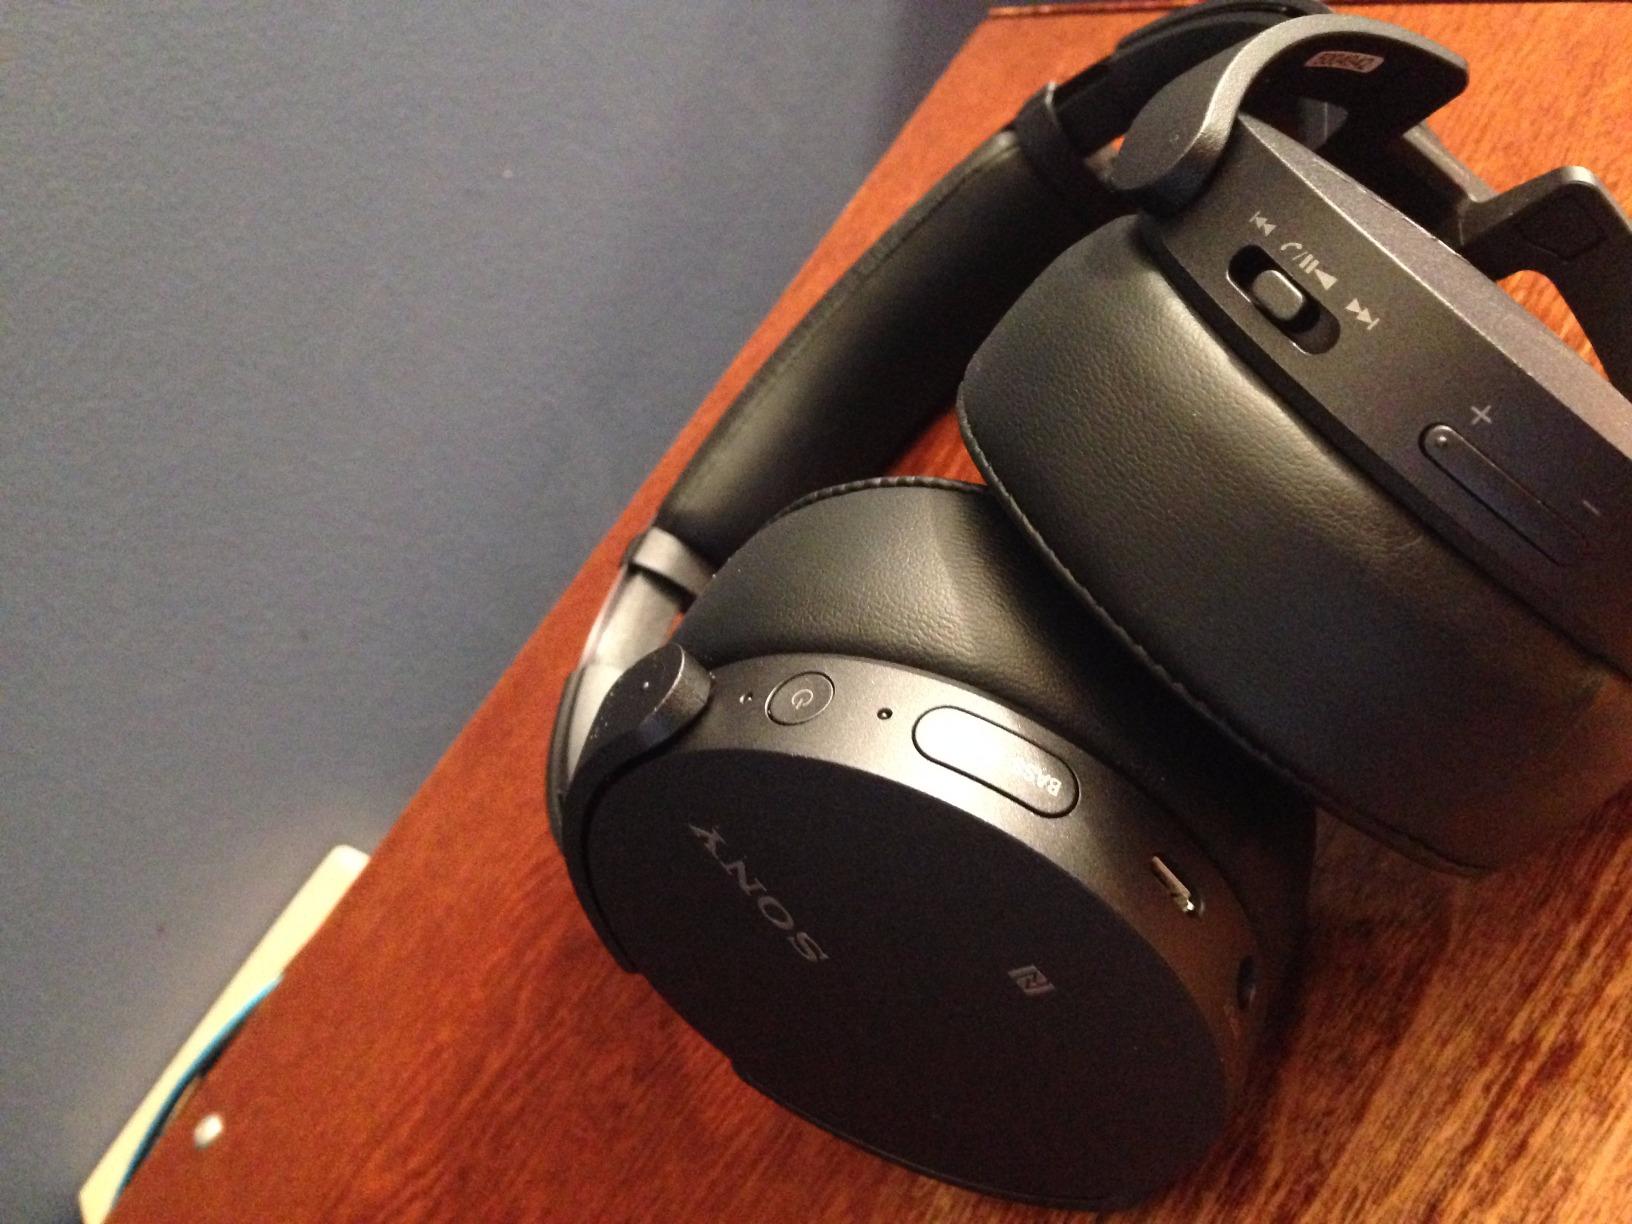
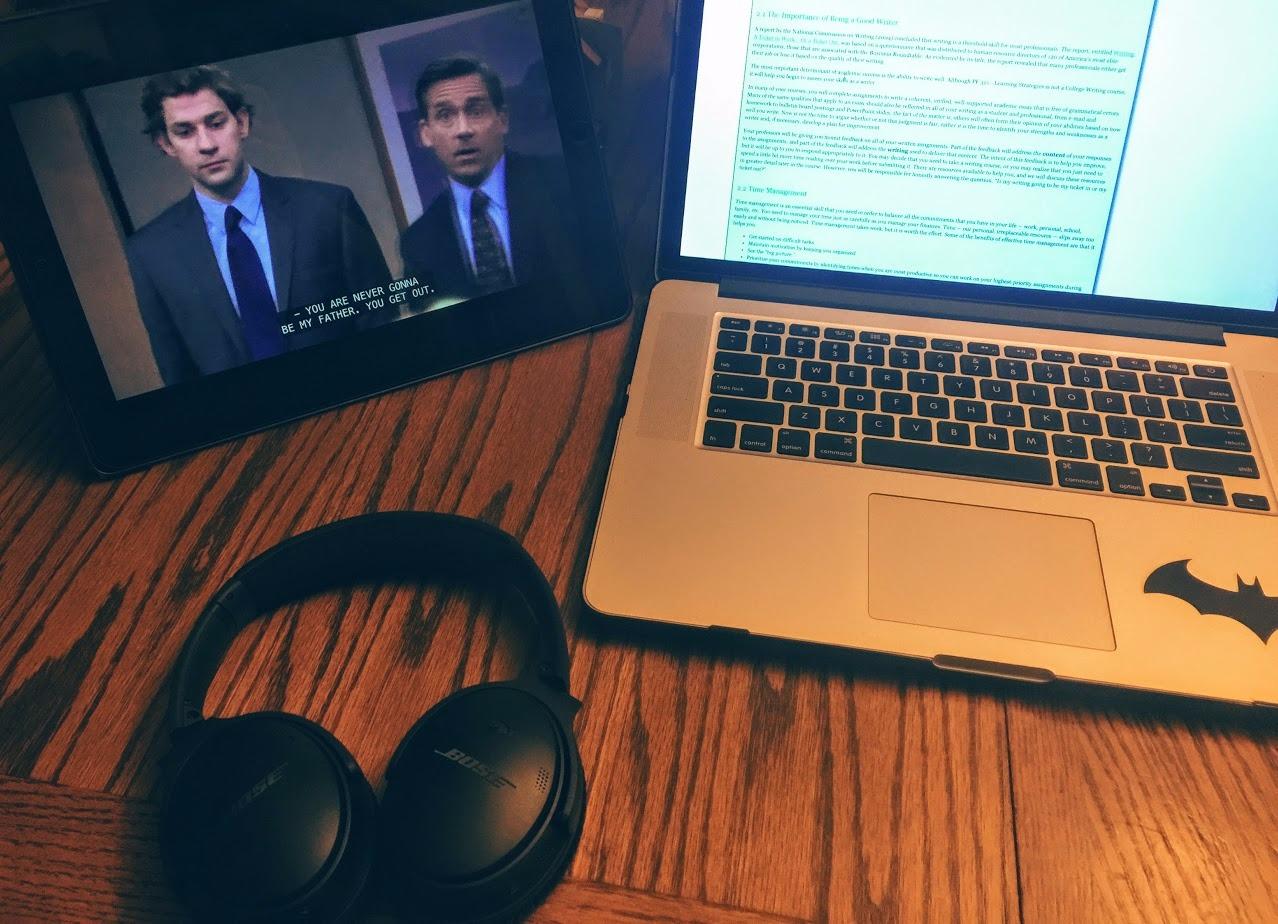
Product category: headphones
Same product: no